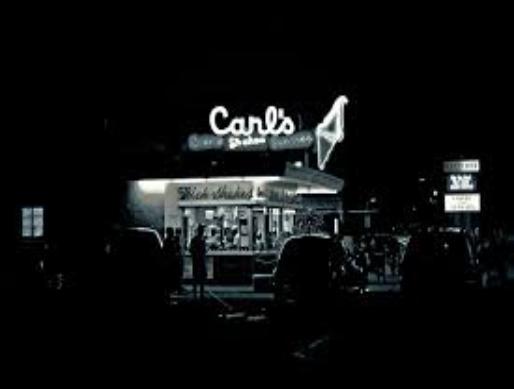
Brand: Carl's Ice Cream
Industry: Food